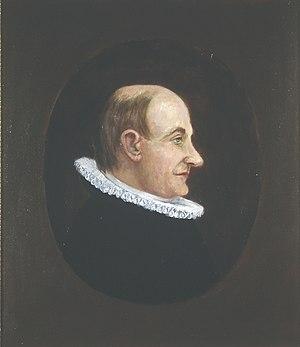
Cet article liste les membres de l'Assemblée constituante de Norvège lors de l'adoption de la constitution le 17 mai 1814. Ceux-ci ont été élu lors de l'élections de 1814, qui a débuté au mois de février.